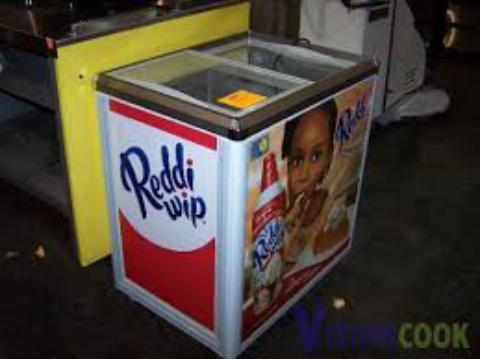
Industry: Food